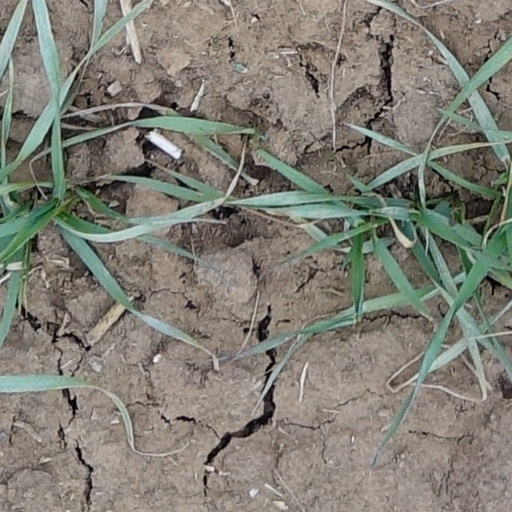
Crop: wheat